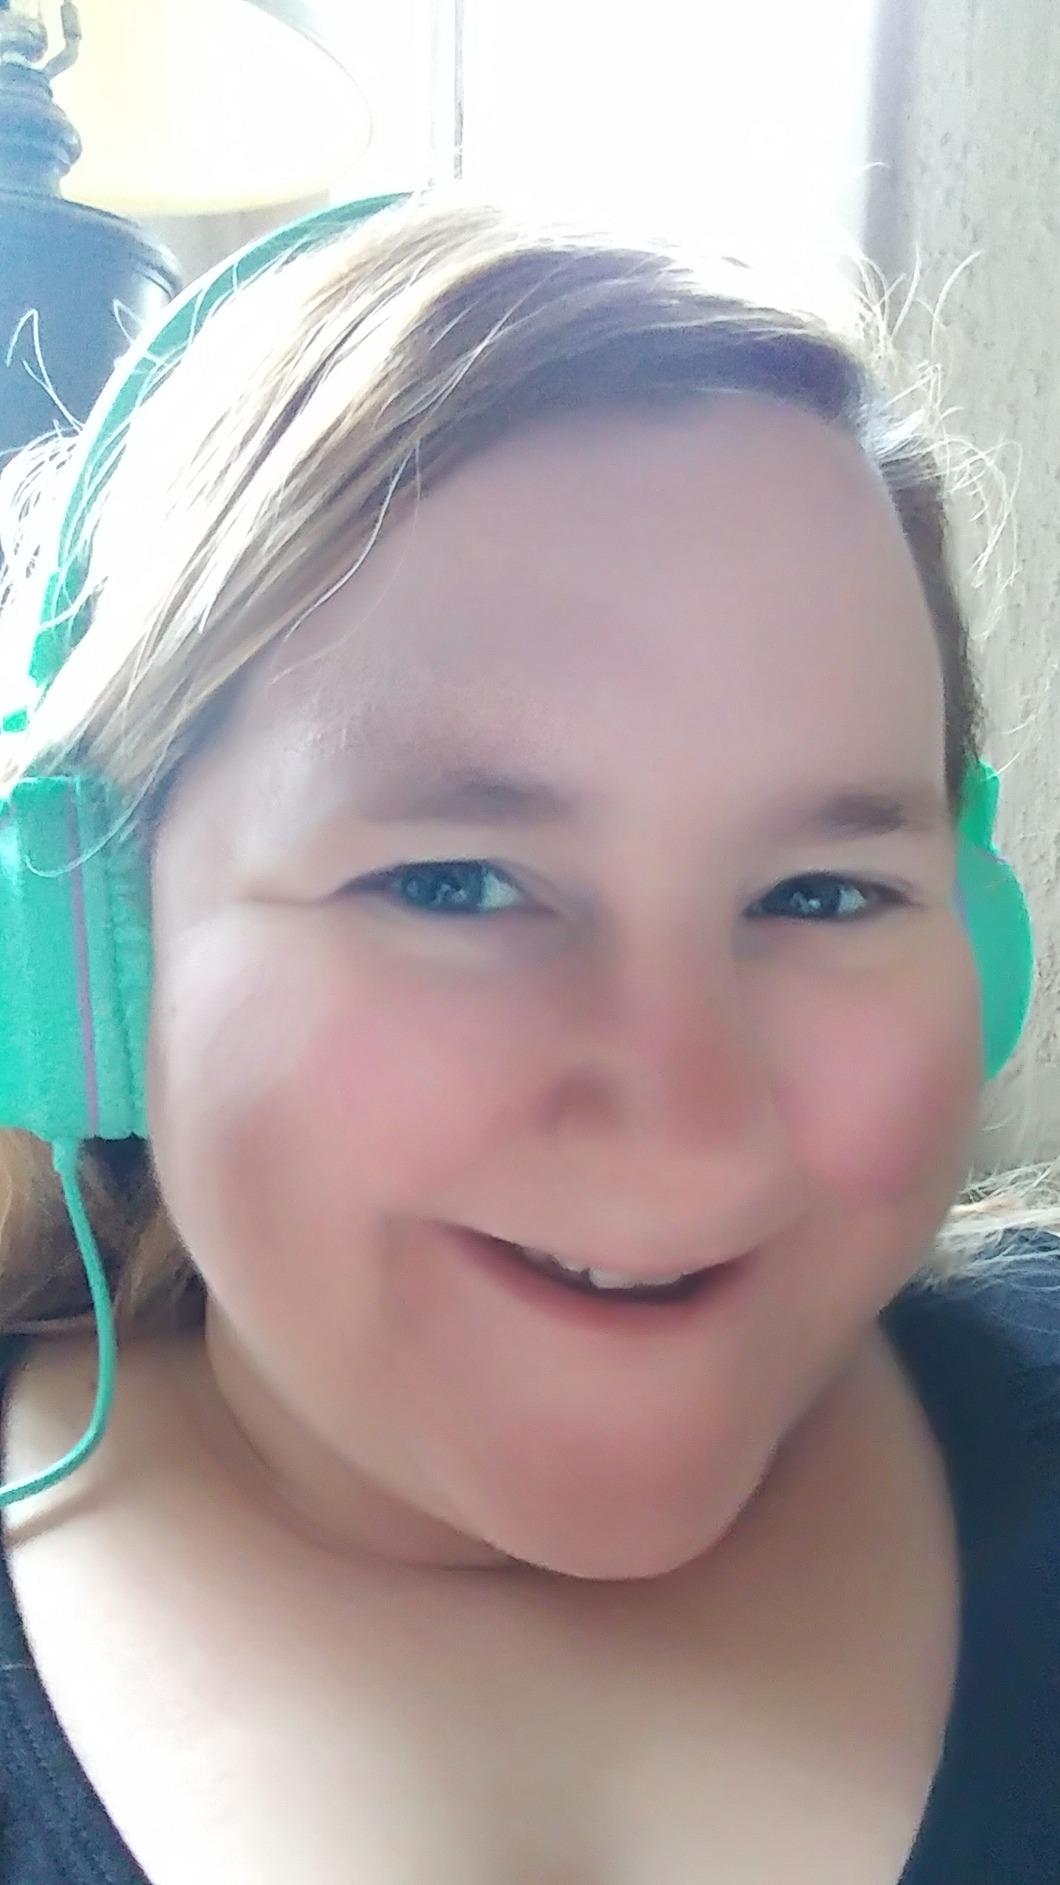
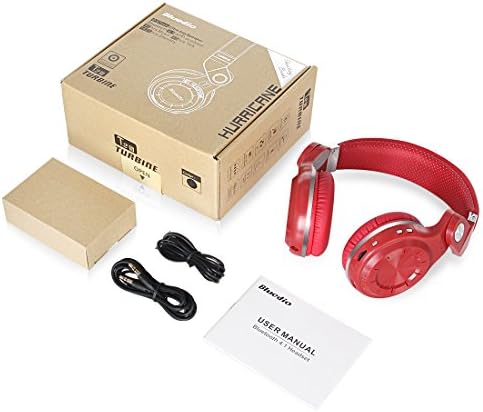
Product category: headphones
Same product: no